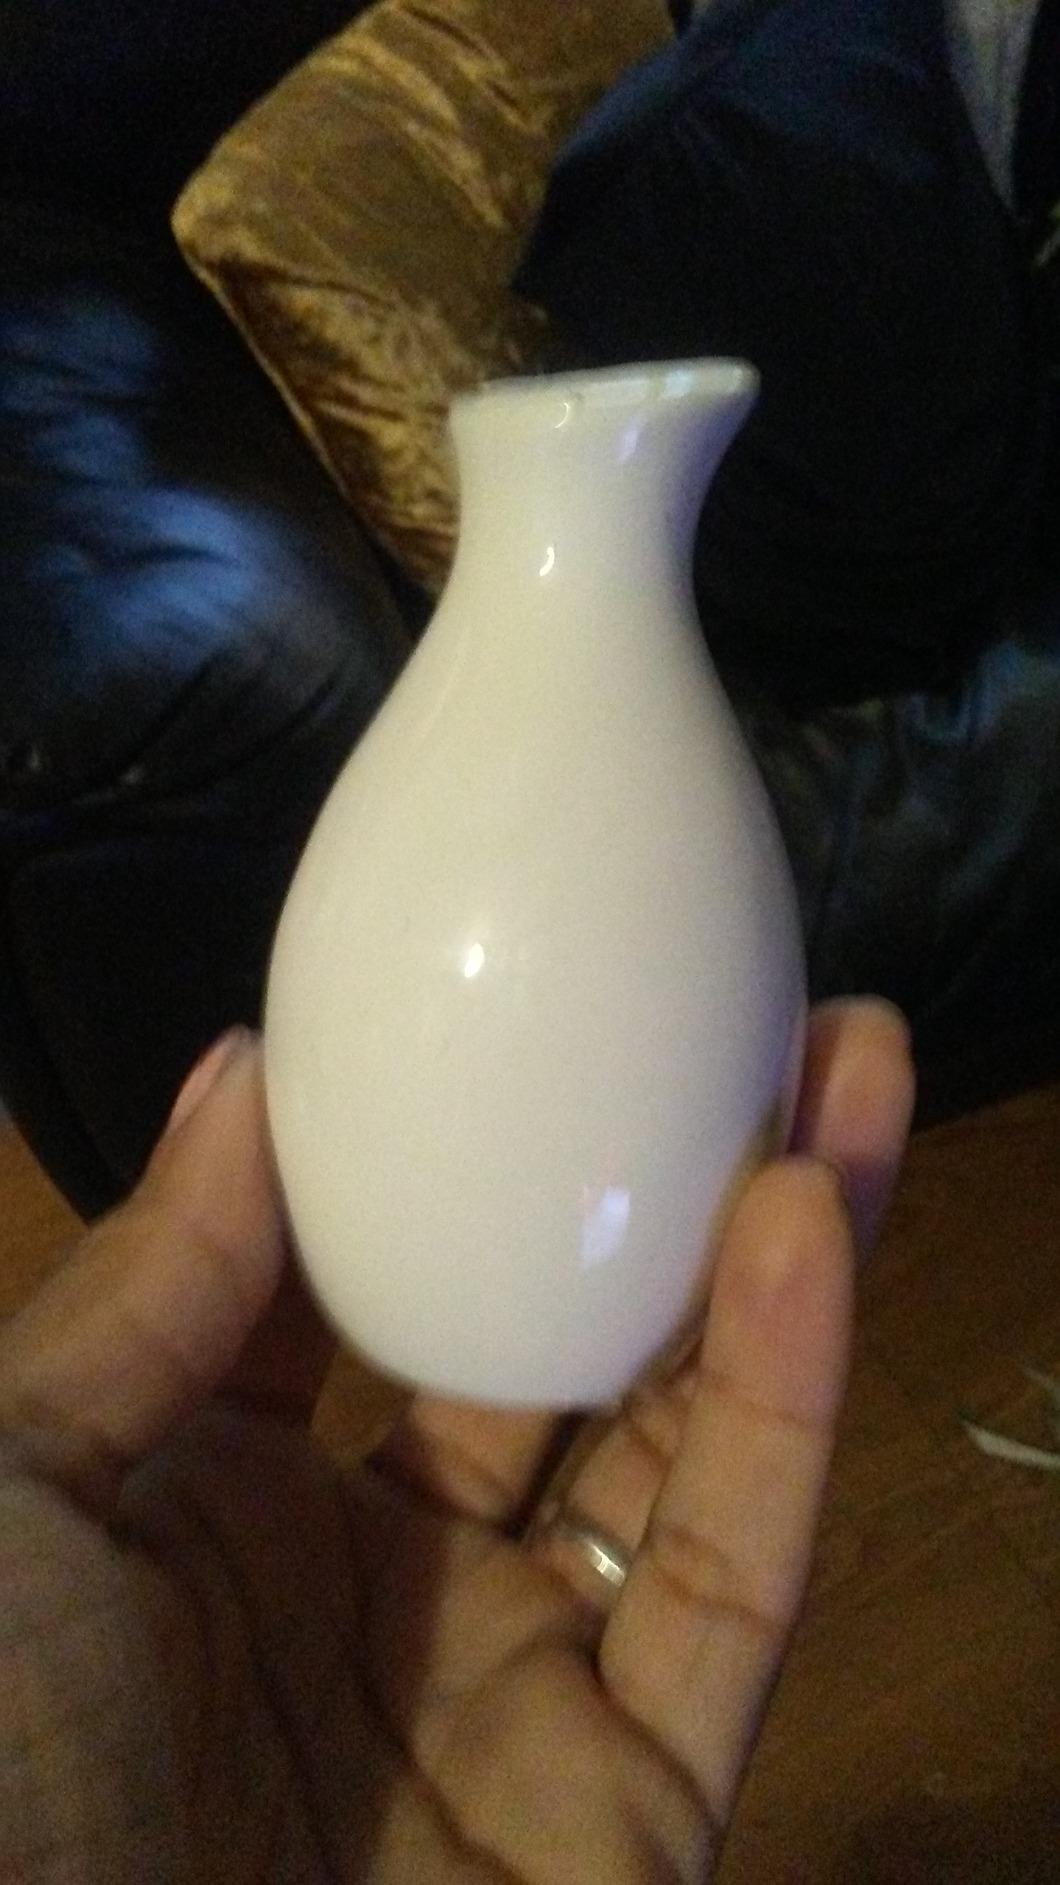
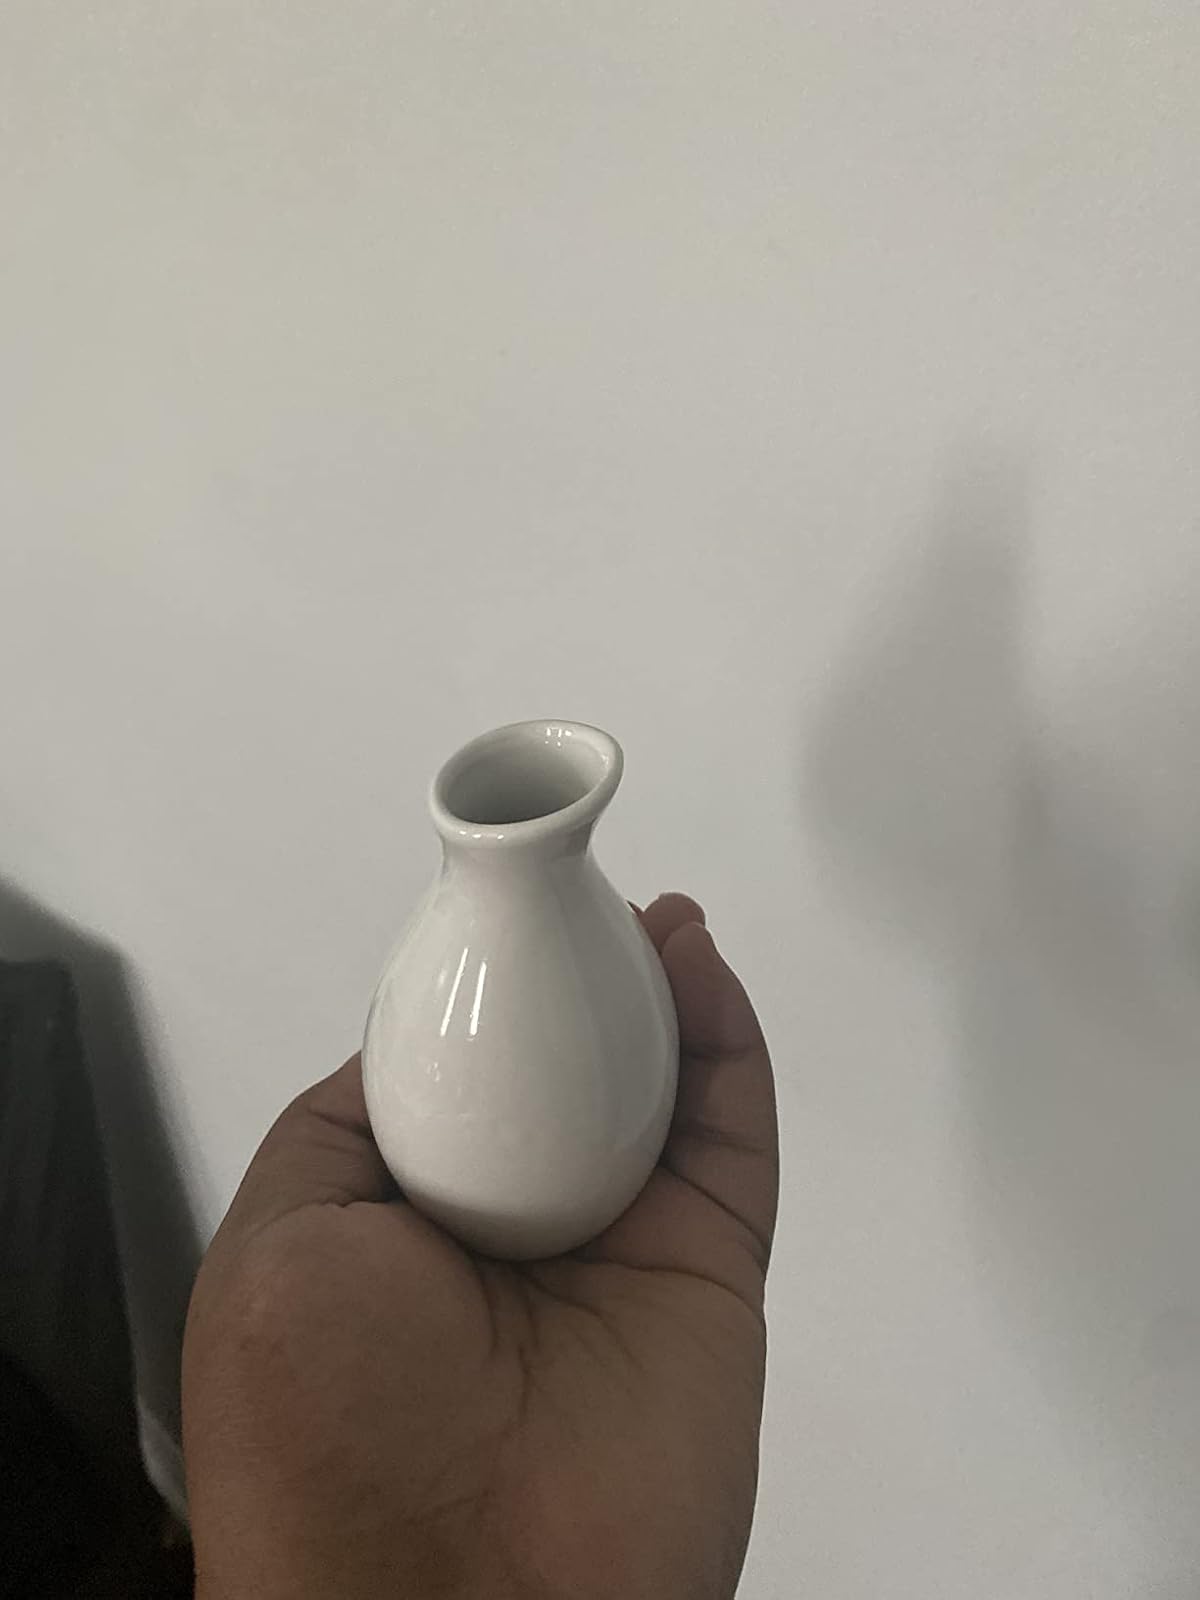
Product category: vase
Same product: yes